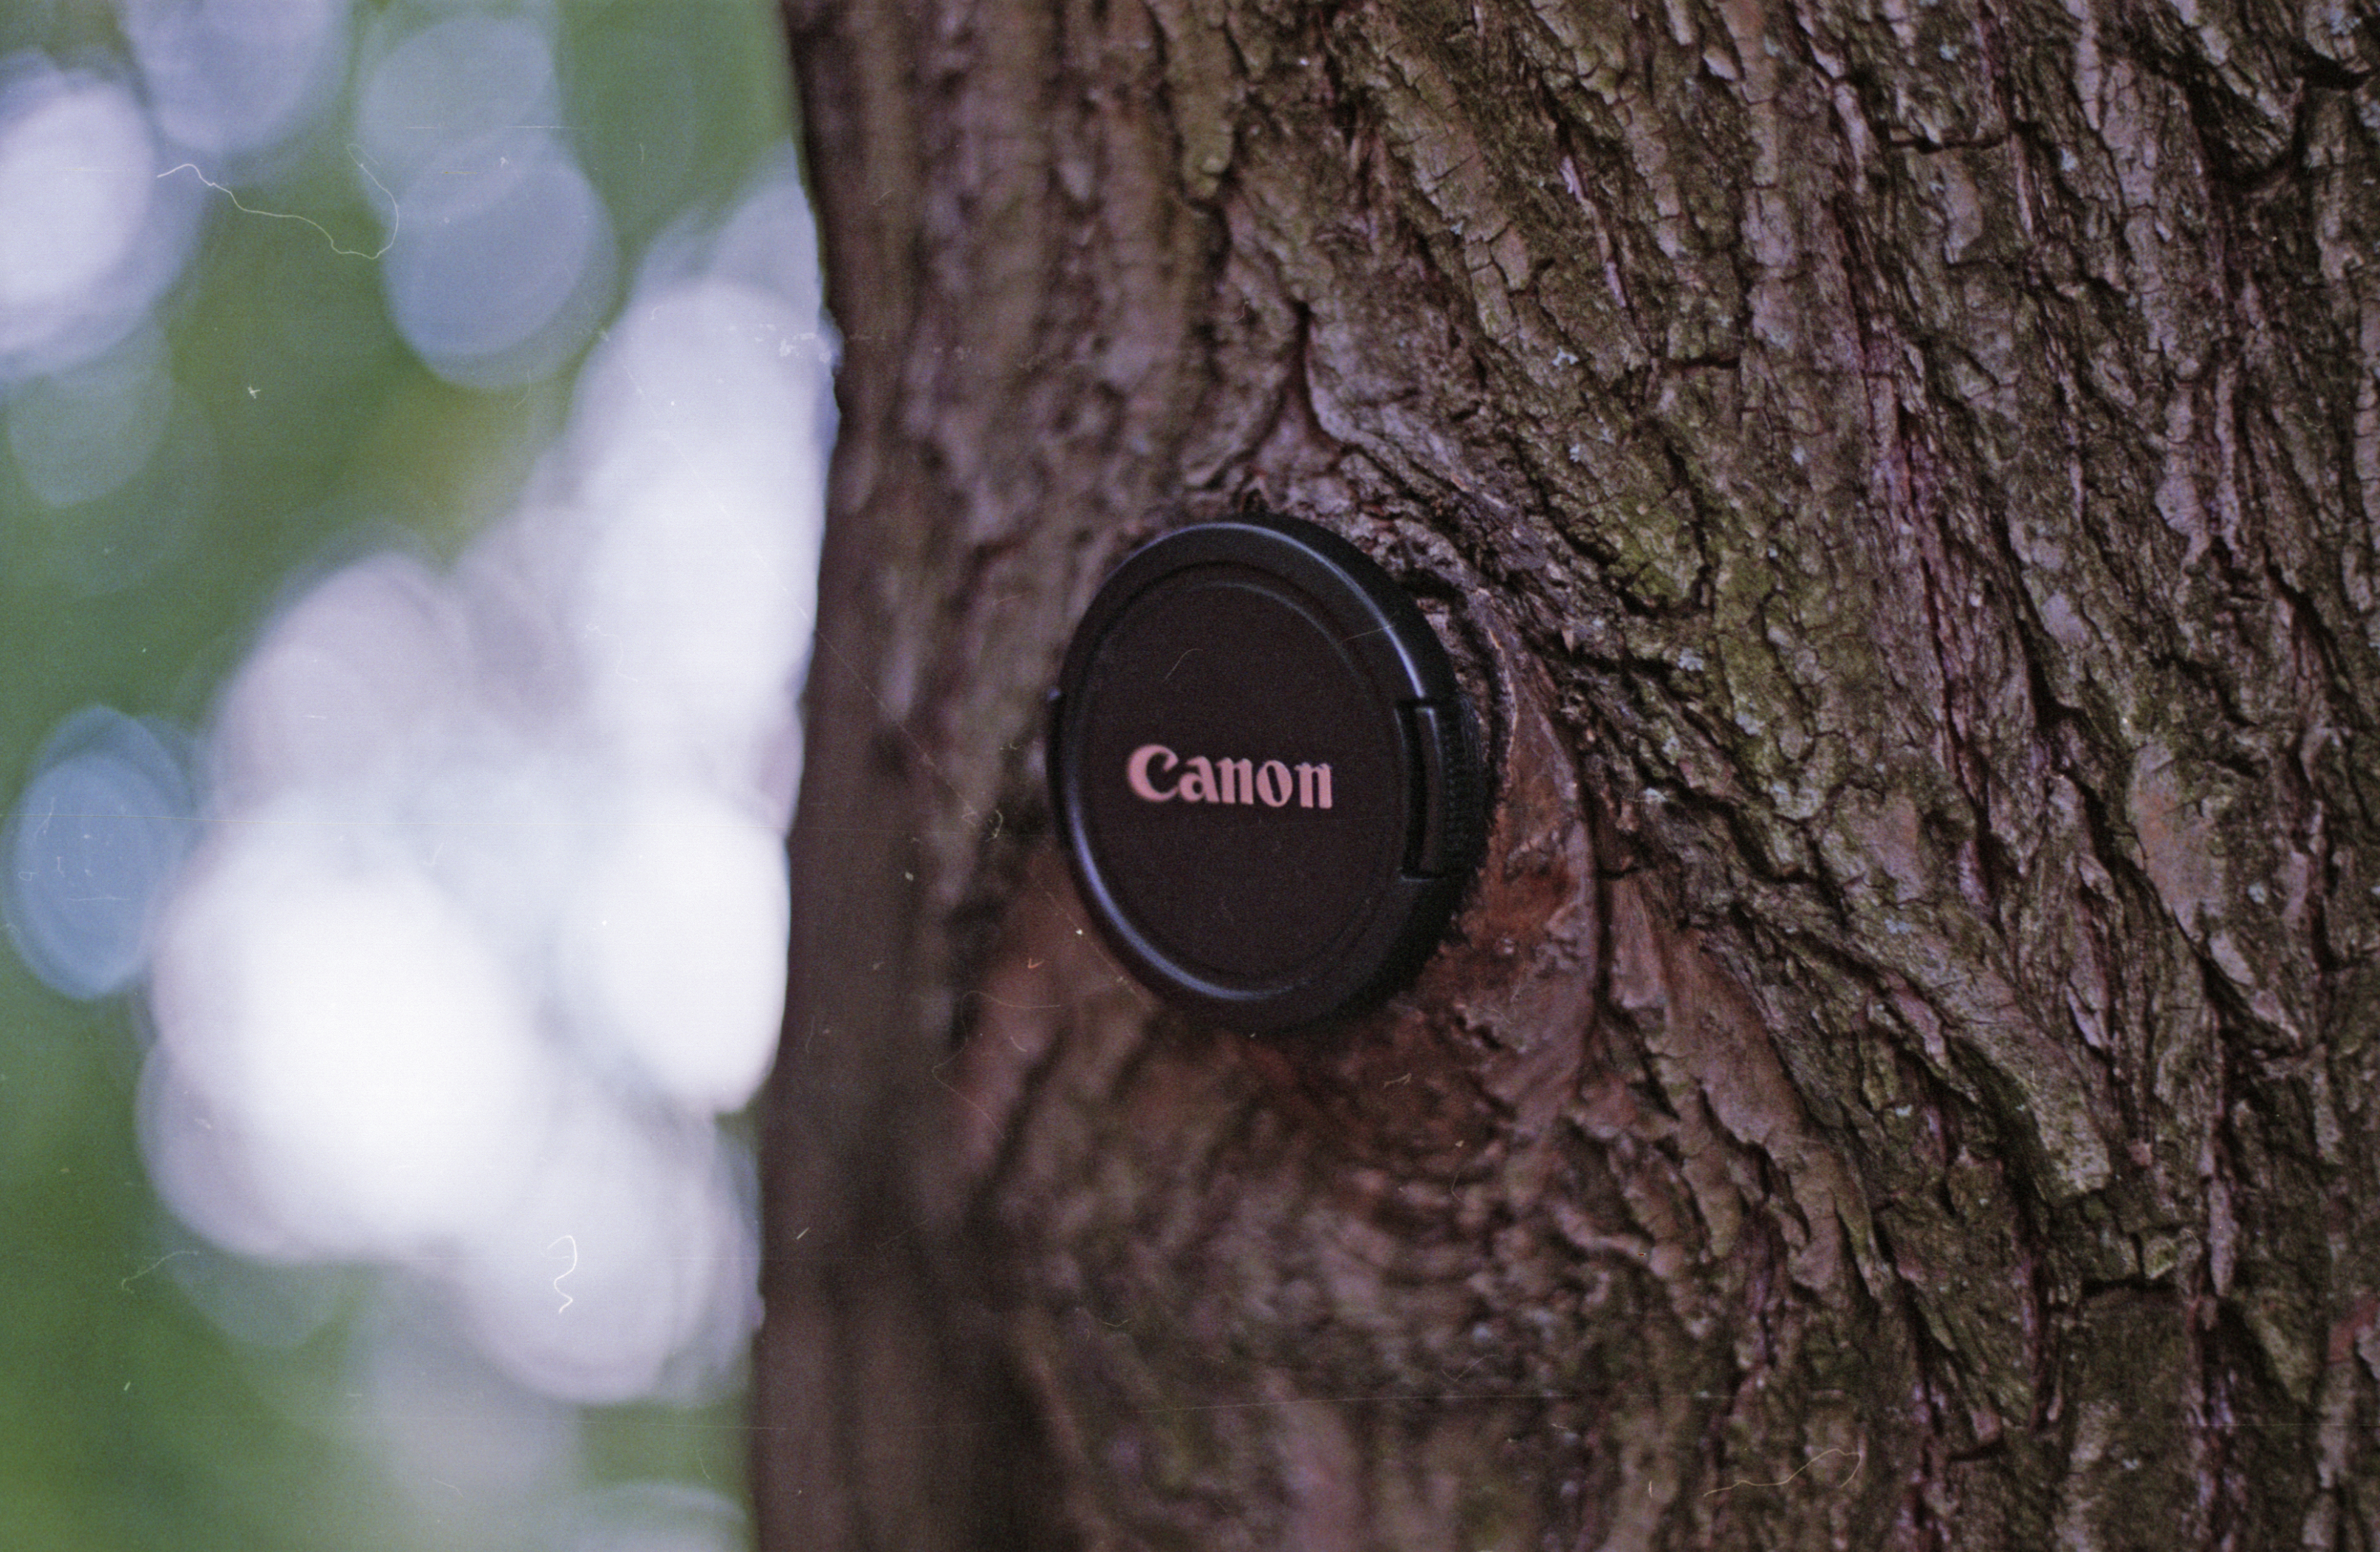
tree, nature, forest, branch, plant, leaf, flower, trunk, spring, green, canon, soil, flora, season, close up, eos, 300, macro photography, woody plant